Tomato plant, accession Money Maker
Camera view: tilt-top (135 deg); turntable rotation: 240 degrees
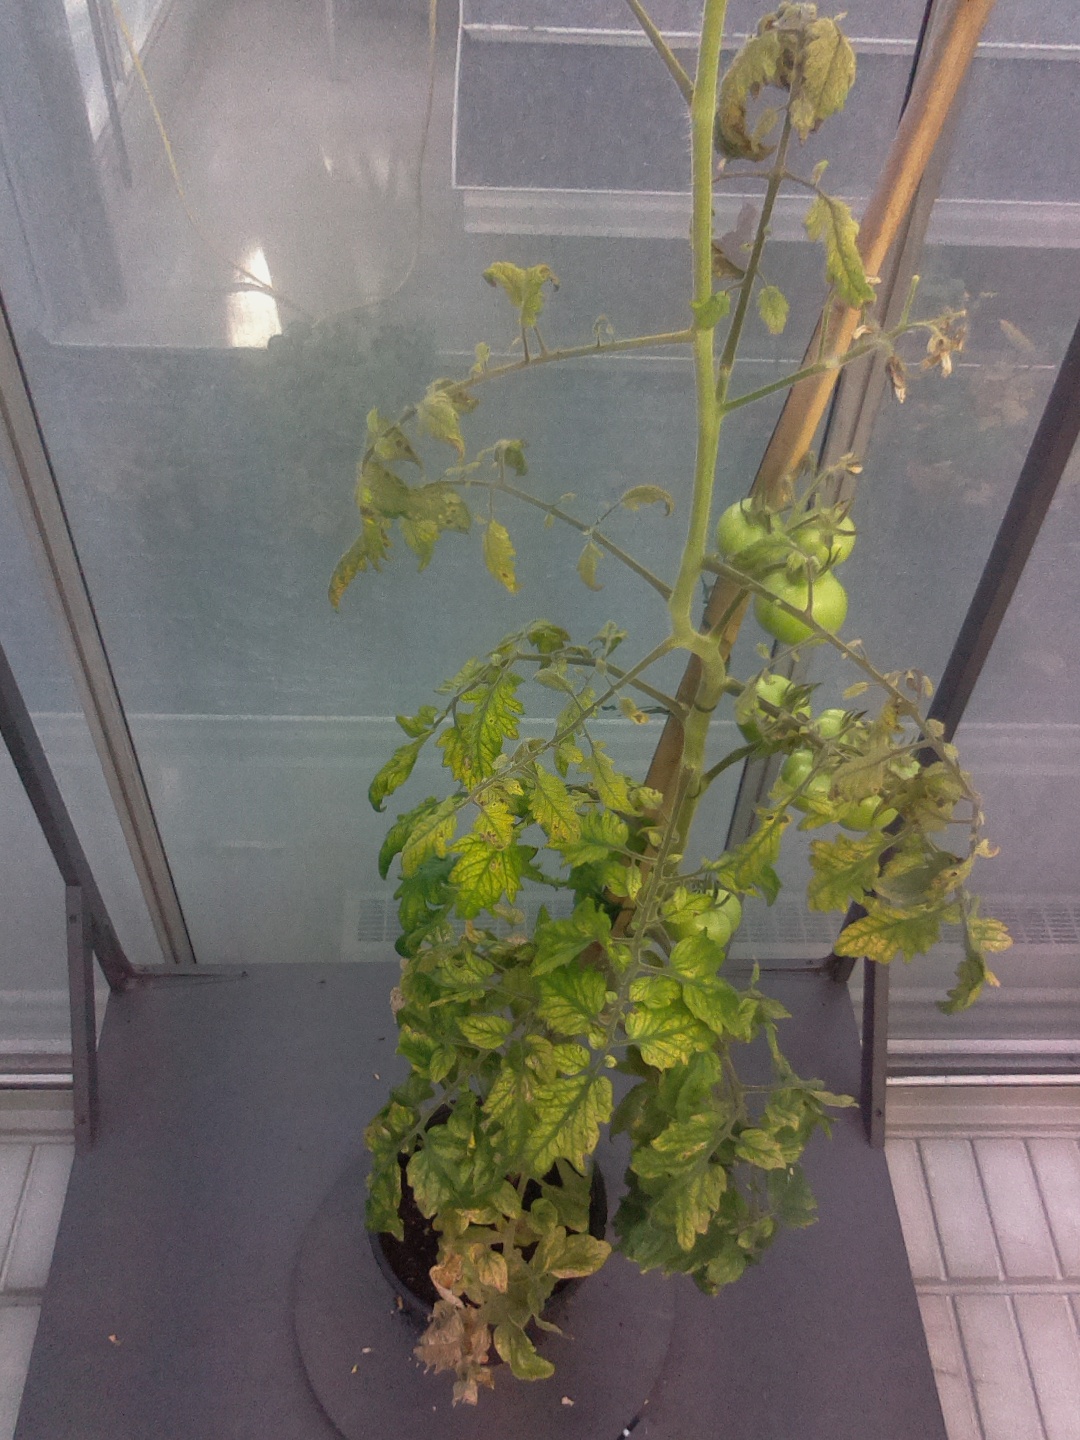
BBCH growth stage 79: 90% -100% of final fruit size